Back-to-back house

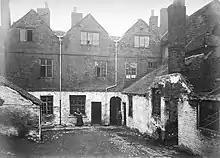
Back-to-back housing courtyard, 1883

Population in the city of Leeds was around 30,000 by 1800, which later doubled and then tripled, creating a problem of insufficient housing. The first back-to-back houses were built by 1790 in Briggate, Leeds, by opportunists who realised the structural setup allowed for a cost saving by not requiring roads or drainage, with population density housing up to 300 people in 60–75 properties per acre. There was no universally accepted blueprint for how the houses should be constructed; the worst (and often earliest) had a single room on each floor and no damp proofing. Sanitation comprised earth toilets in whatever available space existed, which may have been underneath bedrooms, and a public water supply from intermittent standpipes. Initially, houses were built around a communal courtyard, but later they were built onto streets. Houses of this type had become common in inner city areas of Victorian England, especially in Birmingham, Bradford, Leeds, Liverpool, Manchester, Salford and in Nottingham, where about 7,500 of their 11,000 houses (roughly 68 per cent) were built back-to-back. Town authorities were well aware that back-to-backs were undesirable, but seemed unable to prevent their construction. The Building and Improvement Committee reported to Bradford Council that more than three-quarters of new dwellings were "laid out upon that objectionable principle". The passage of the Artisans' and Labourers' Dwellings Improvement Act 1875 gave councils permission to compulsory purchase slum housing, but few took advantage of the opportunity.